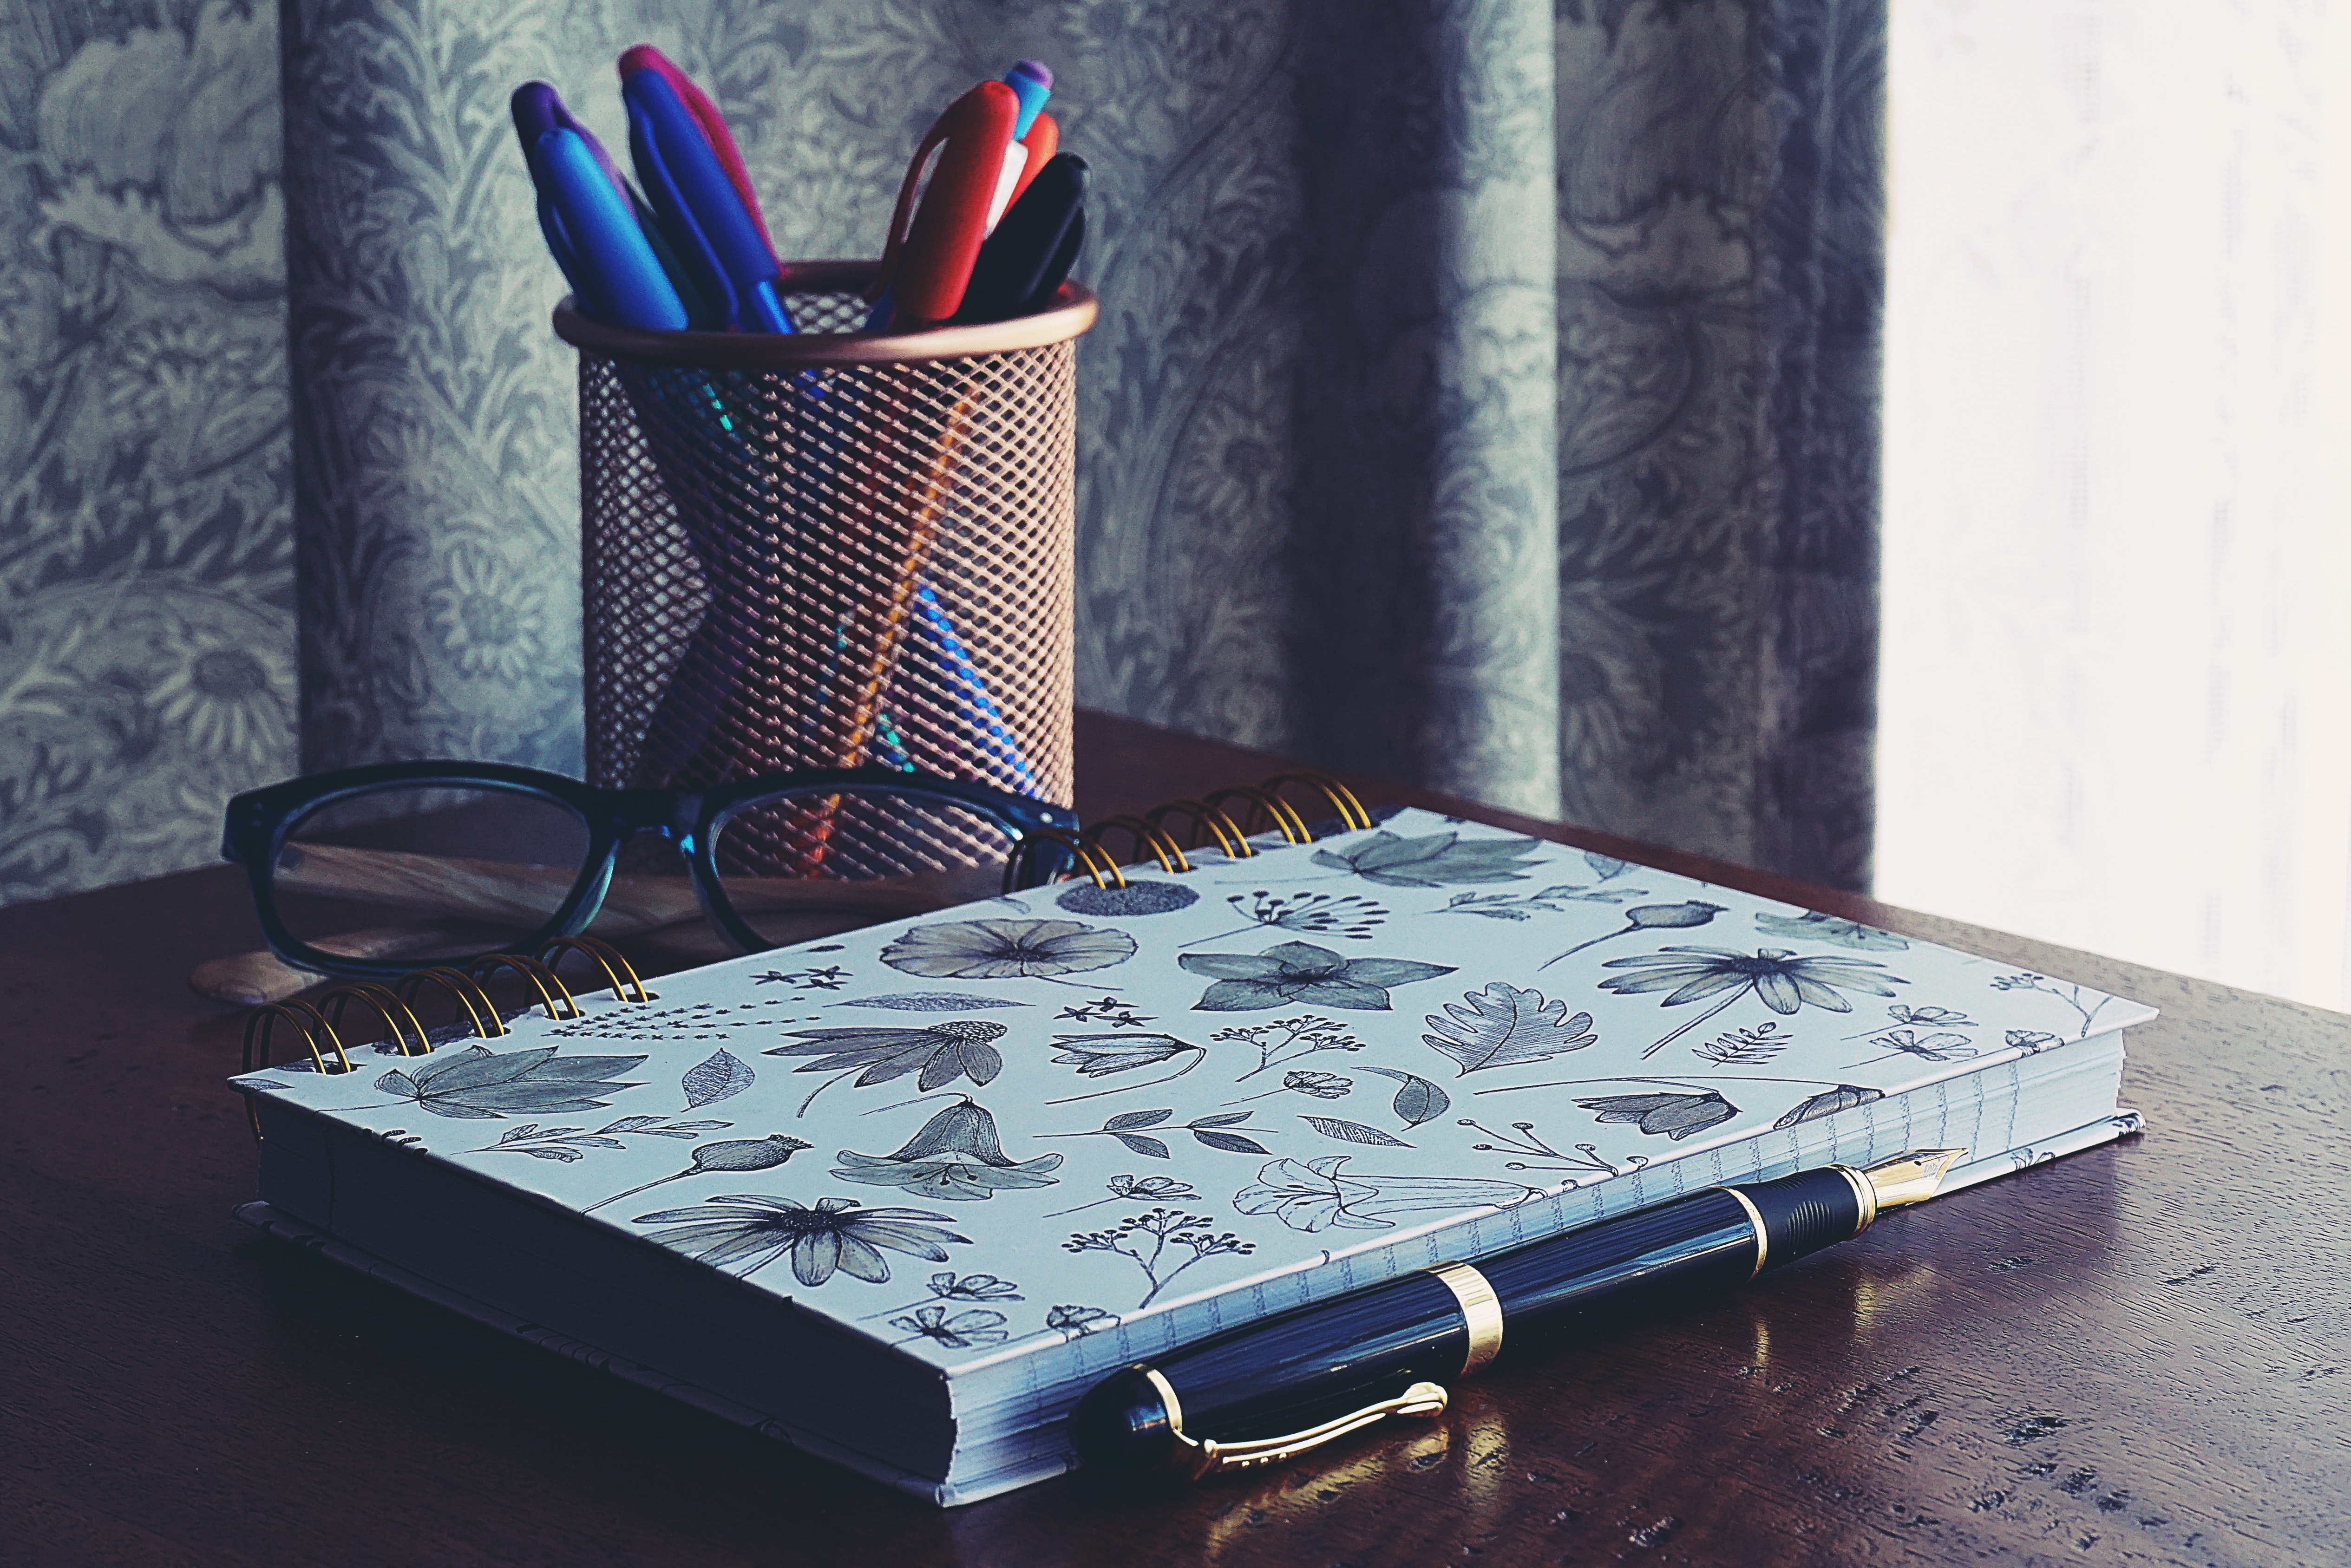
blue, design, textile, furniture, table, pattern